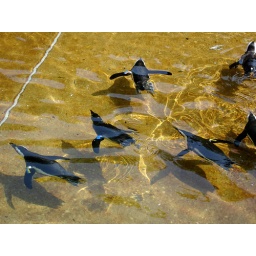
&amp;quot;It is below the surface of the water where I fly&amp;quot; So says a sign nearby this exhibit.